Seven Days in New Crete

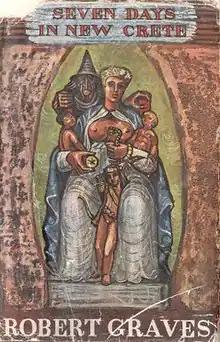
First edition

Seven Days in New Crete, also known as Watch the North Wind Rise, is a seminal future-utopian speculative fiction novel by Robert Graves, first published in 1949. It shares many themes and ideas with Graves' "The White Goddess", published a year earlier. Martin Seymour-Smith, Graves's biographer, further suggested it was autobiographical, "telling the essential story of his life between 1929 and 1947".